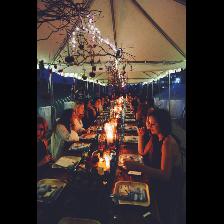
Label: Human